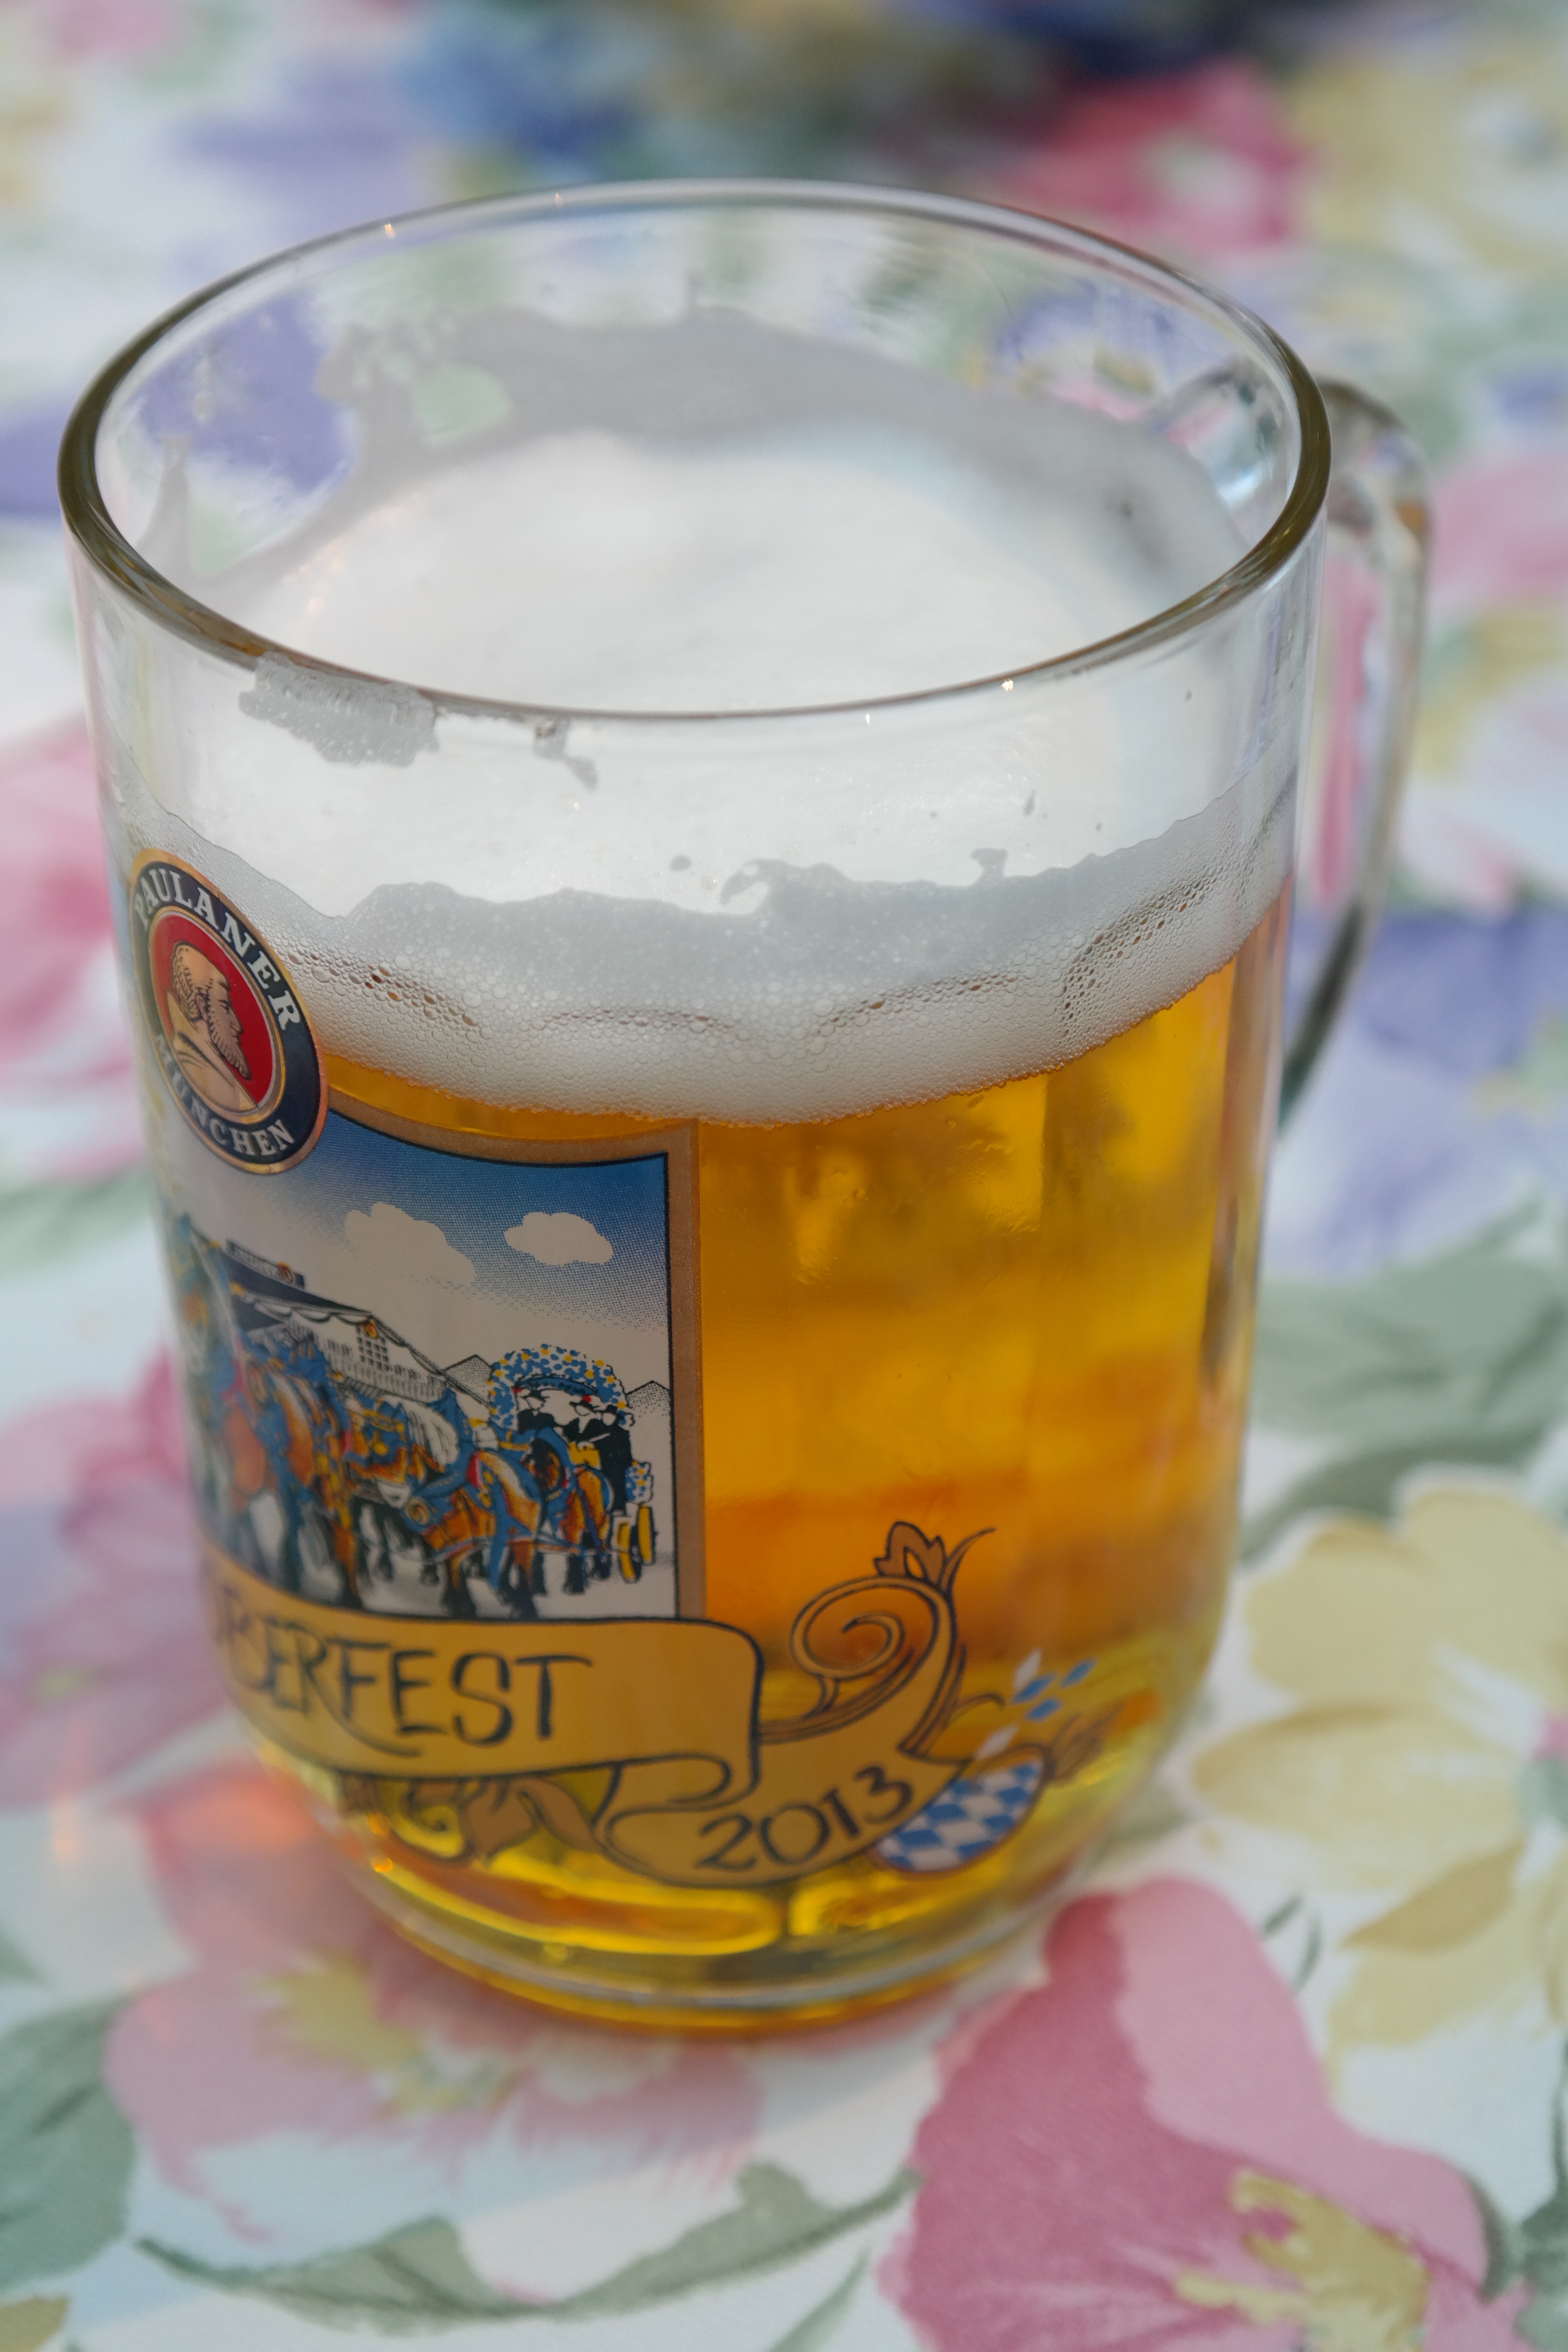
food, produce, drink, mug, lighting, beer, refreshment, thirst, liqueur, flavor, beer garden, thirst quencher, beer glass, wheat beer, distilled beverage